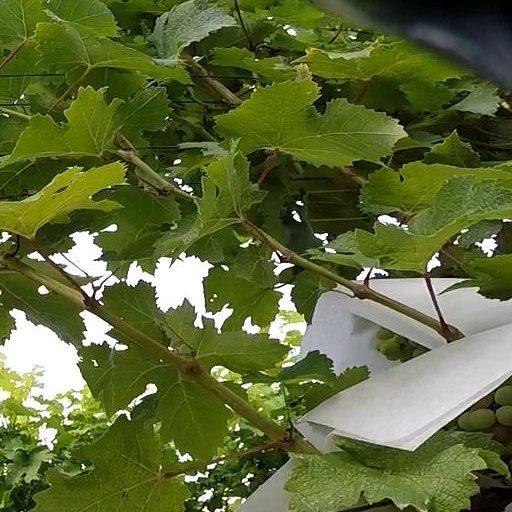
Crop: grape